Question: Where is the man's glove?
Tambaya: Ina safar hannun mutumin?
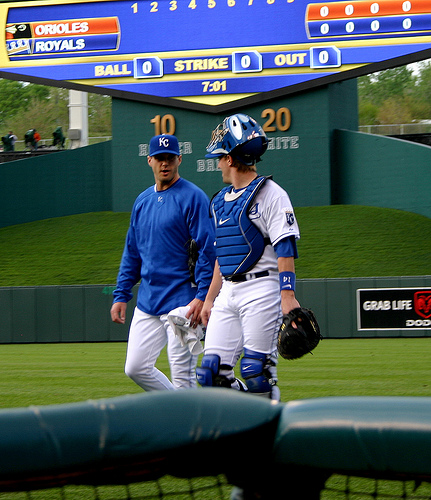
Answer: On his hand.
Amsa: A hannun shi.